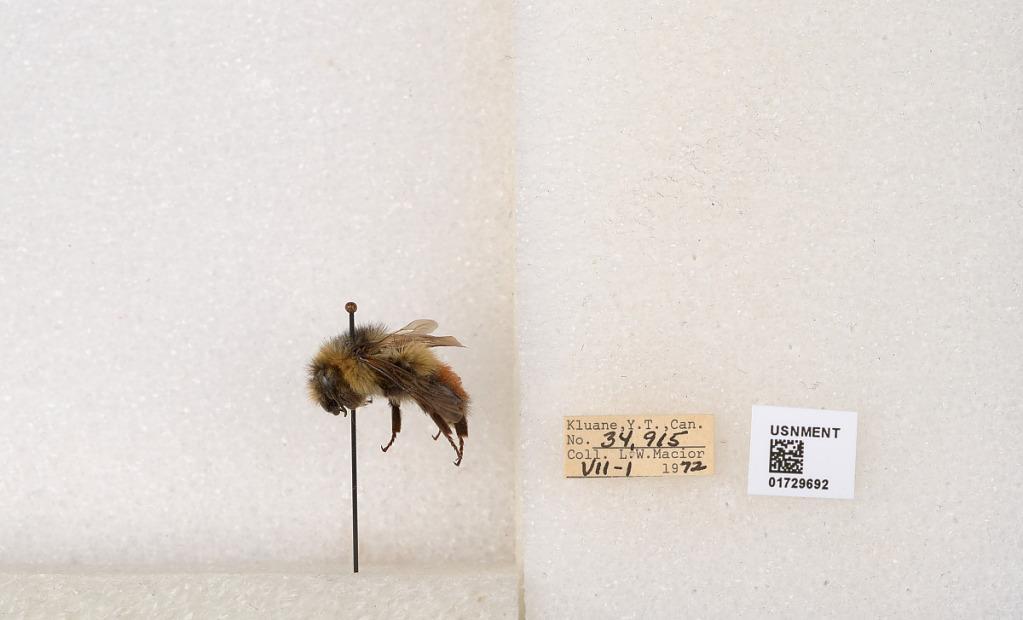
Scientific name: Bombus flavifrons Cresson
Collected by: L. Macior
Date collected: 1972-7-1
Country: Canada
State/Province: Yukon Territory
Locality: Kluane National Park and Reserve
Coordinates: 60.7493, -139.504